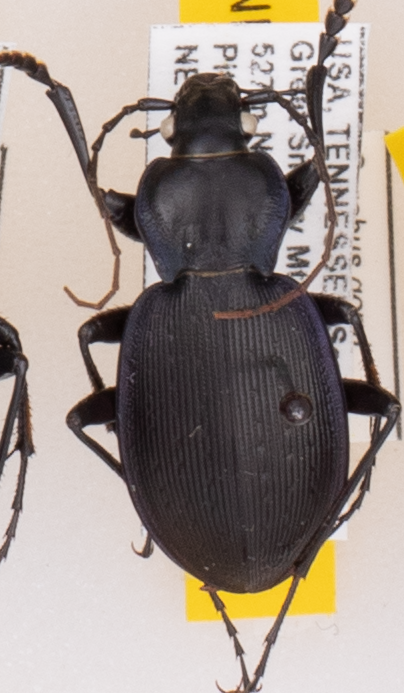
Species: Carabus goryi
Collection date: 2022-07-19
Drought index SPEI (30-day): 1.13
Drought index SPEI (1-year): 1.13
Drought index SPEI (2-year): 1.45